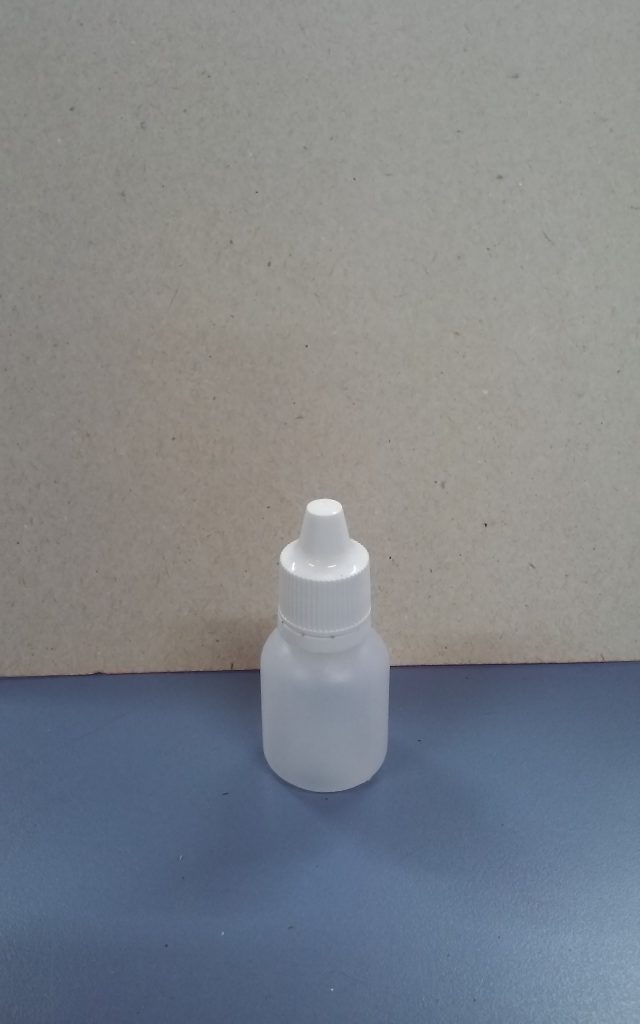
Waste category: plastic